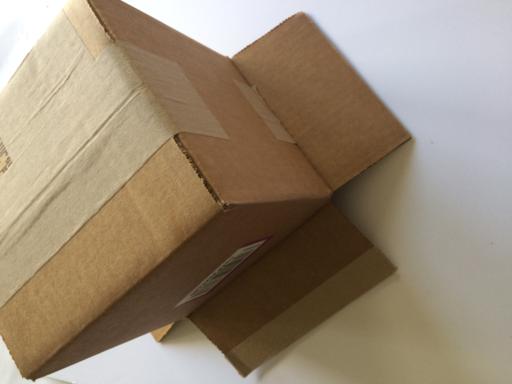
Label: cardboard